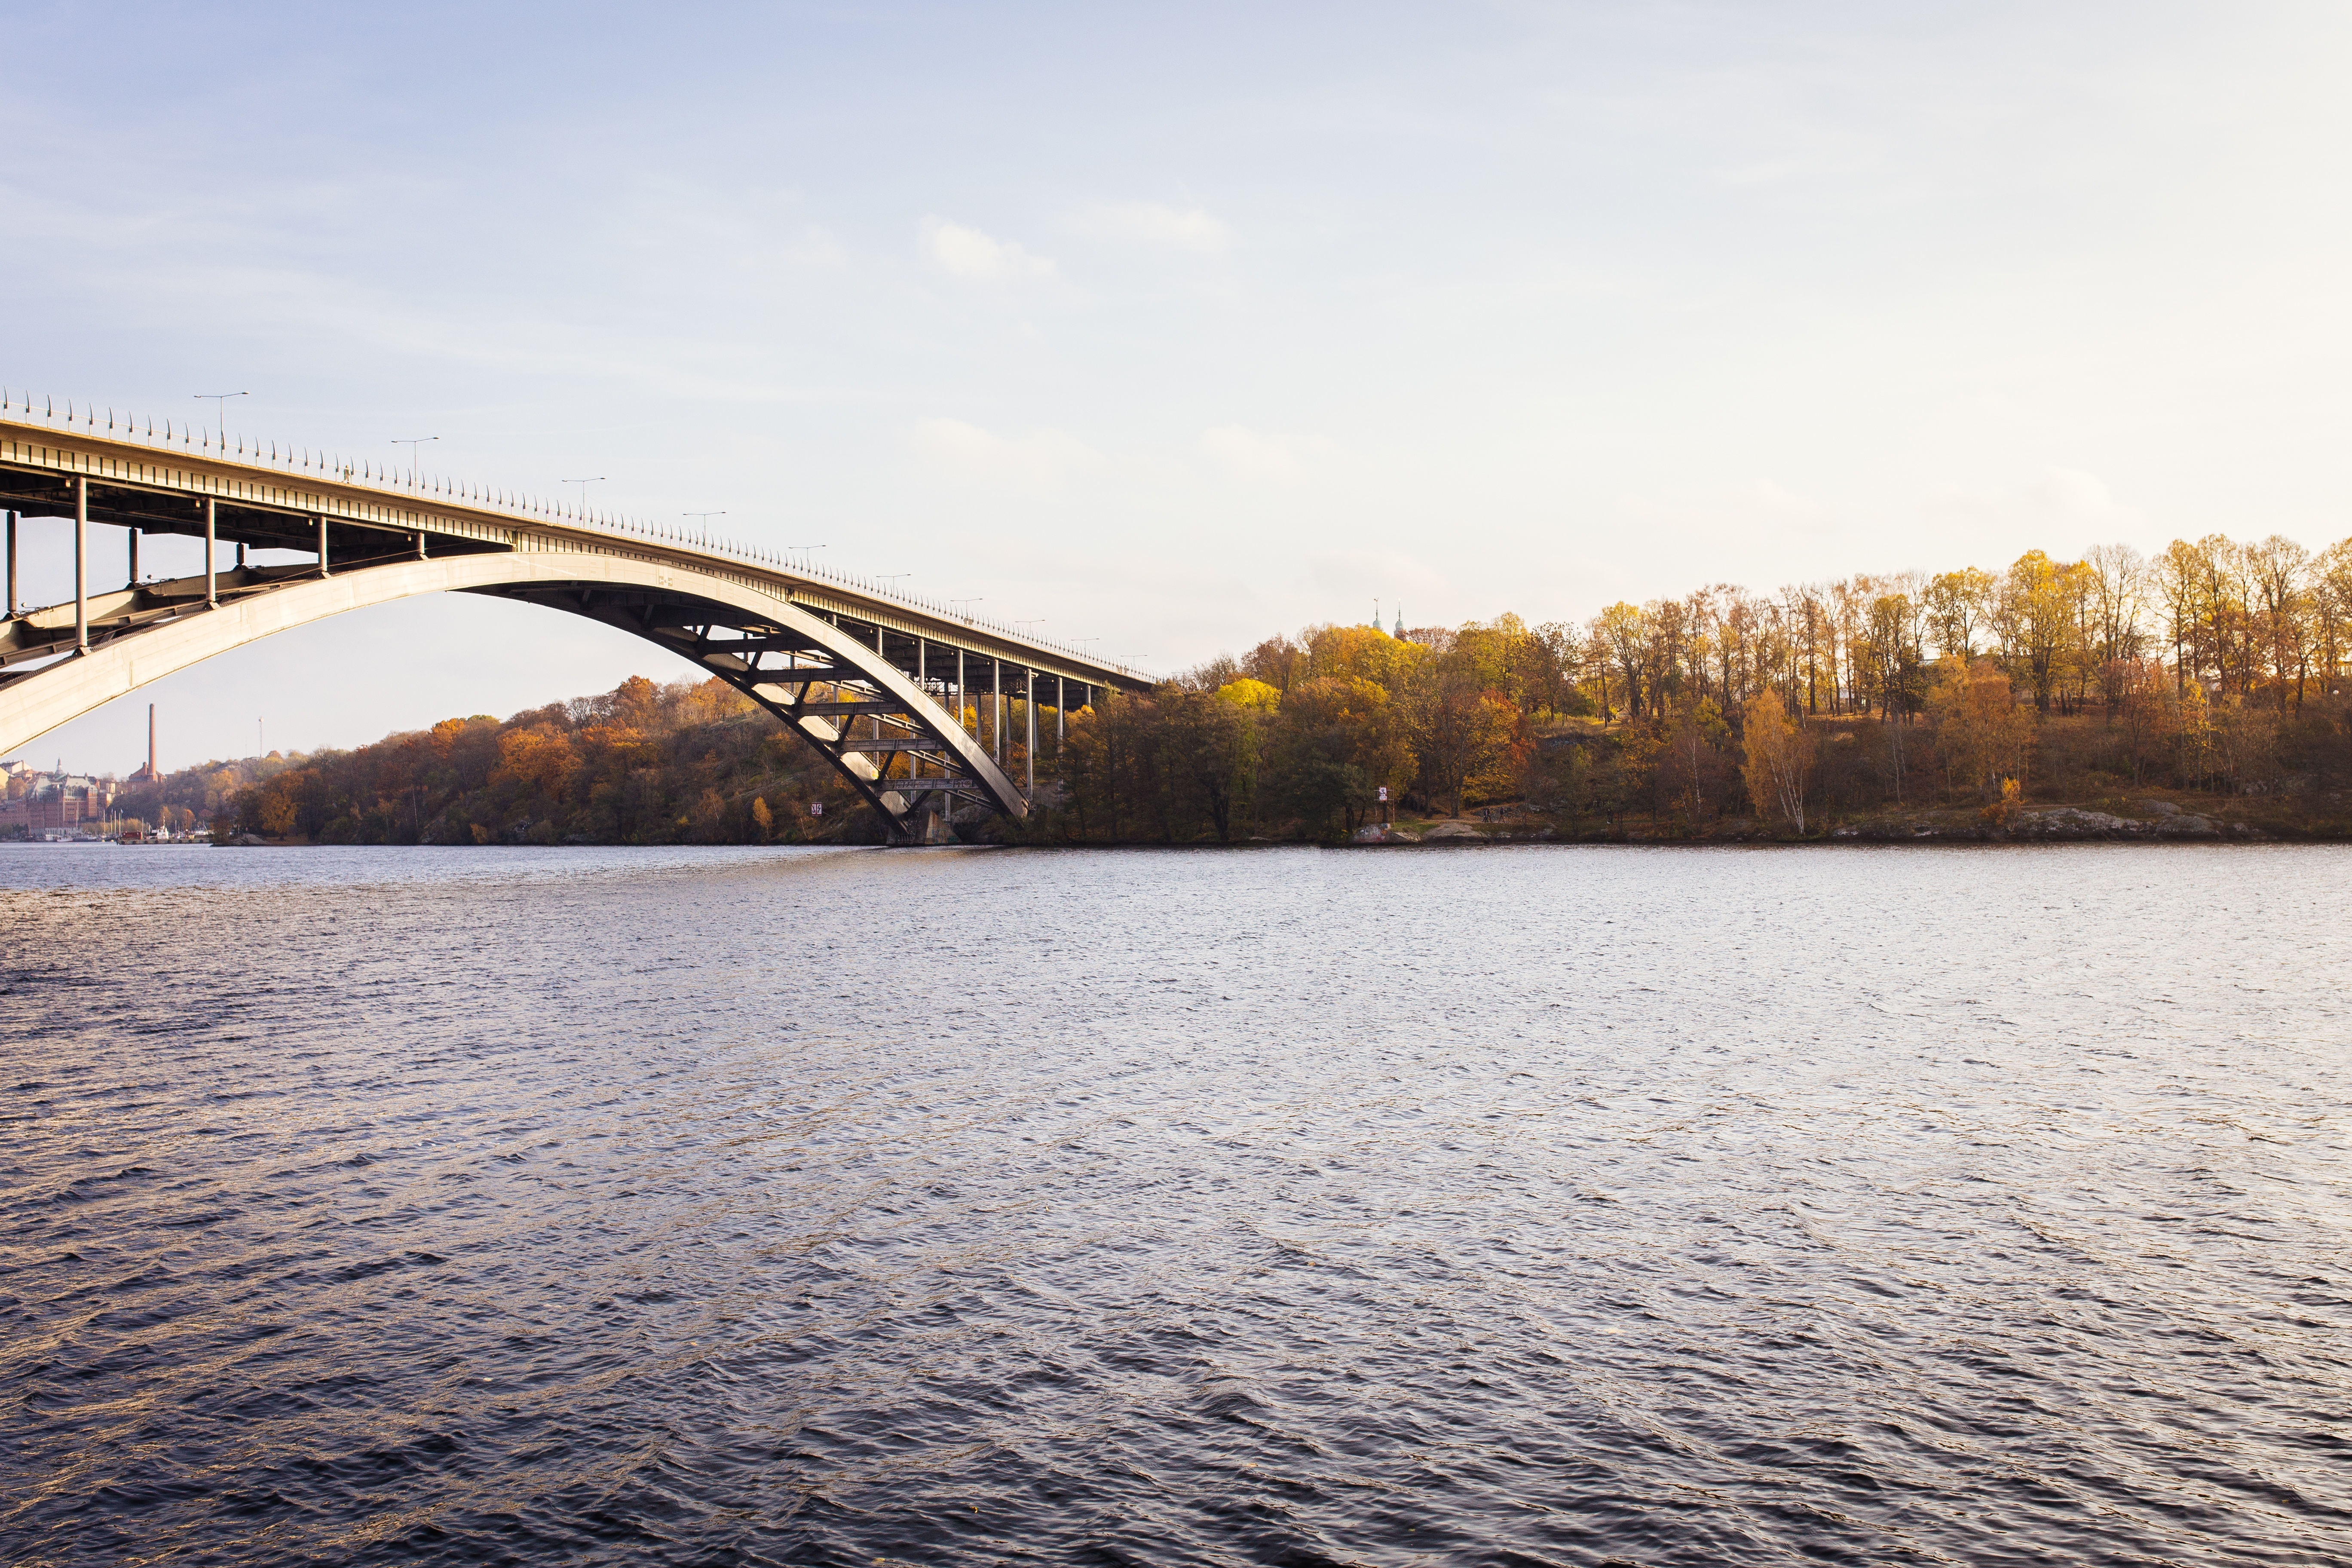
water, architecture, bridge, morning, lake, river, dusk, reflection, scenery, reservoir, waterway, trees, nonbuilding structure